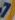
Number: 7